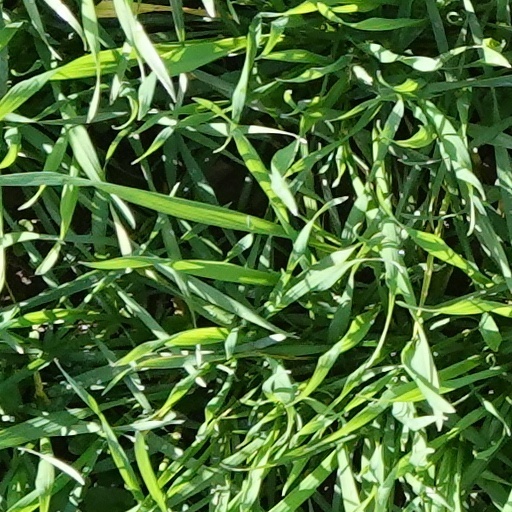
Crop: wheat